Guadalcanal naval order of battle

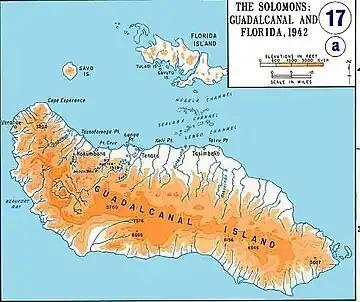
Guadalcanal and neighboring islands

On 7 August 1942, US and Australian naval forces undertook the invasion of the Japanese-held islands of Guadalcanal and Tulagi in the lower Solomon Islands chain, the first Allied offensive in the Pacific Theatre. The landing of the US 1st Marine Division on the beaches of Savo Sound began the unexpectedly long and extremely arduous Guadalcanal Campaign, lasting officially until 9 February 1943.